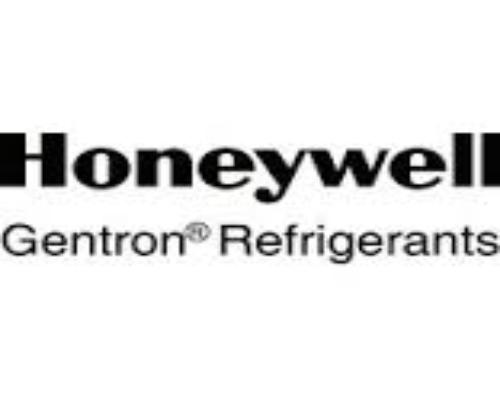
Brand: Honeywell
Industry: Necessities